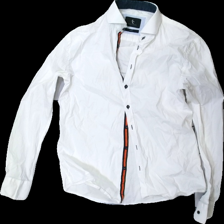
View: front
Type: Shirt
Category: Men
Brand: Not in the list
Brand text on label: Savy citizen
Colors: White, Blue, Orange
Material: 100% Cotton
Pattern: Other
Cut: Tight
Size: L
Season: All
Holes: Minor
Damage: damaged collar
Damage location: top center
Price range: <50
Recommended usage: Recycle
Description: white shirt with striped detail